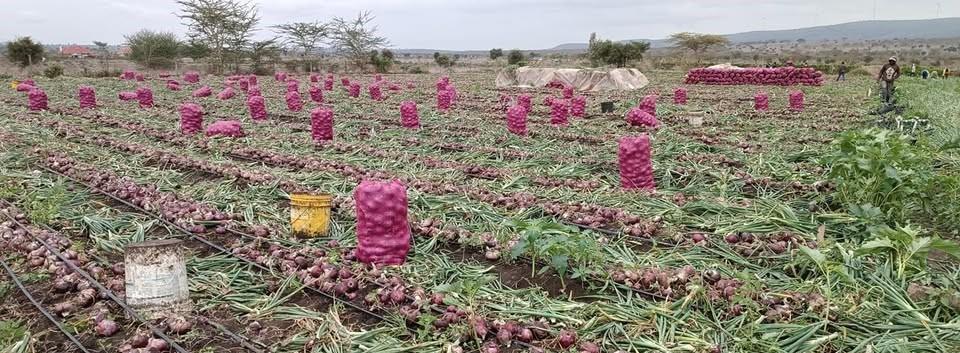
Eneo kubwa la wazi lililozungukwa na vifungashio vya zao aina ya vitunguu maji, ikiashiria ni eneo la shamba litumikalo kwa ajili ya uzalishaji wa mazao hayo ya biashara.